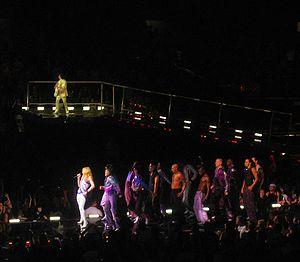
La isla bonita [la ˈizla βoˈnita] est une chanson datant de 1986, de l'artiste américaine Madonna. Il s'agit du cinquième et dernier single de l'album True Blue sorti le 25 février 1987 chez Sire Records. Initialement écrit comme une complainte, la chanson est d'abord proposée à Michael Jackson avant que Madonna l'accepte et réécrive les paroles avec l'aide de Patrick Leonard. La Isla Bonita est la première chanson de Madonna qui possède des influences hispaniques dans ses paroles et sa musique. Les paroles évoquent une « belle île » et sont un hommage à la beauté du peuple latin d'après Madonna.